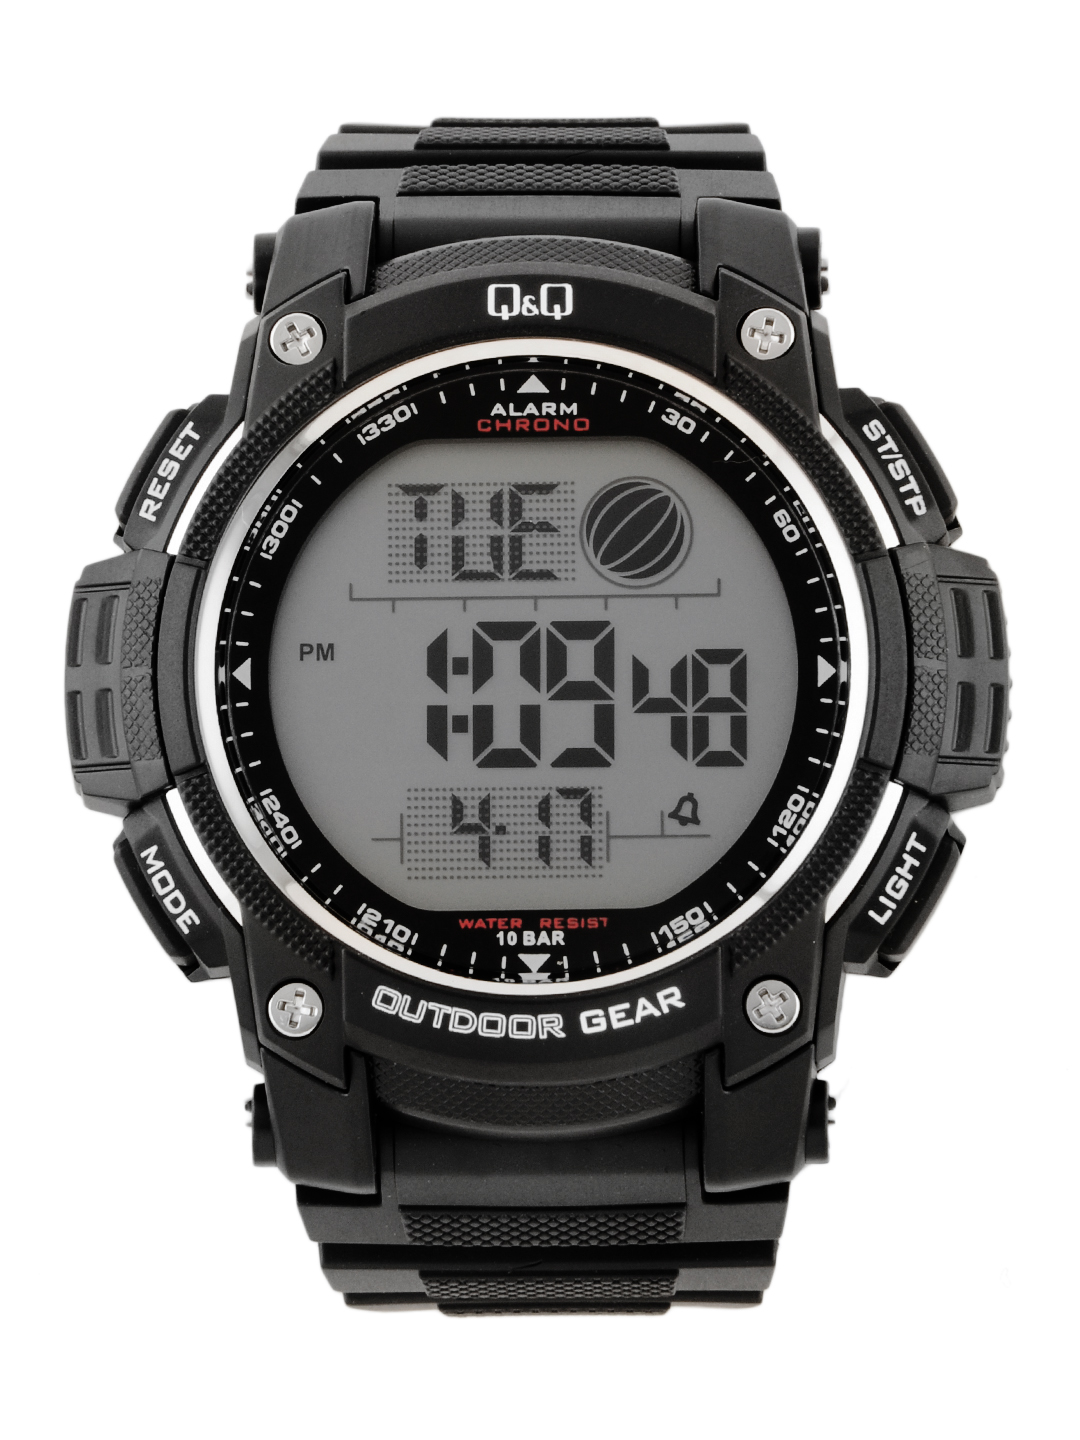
Q&Q Men Black Digital Watch M119J001Y
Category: Accessories / Watches / Watches
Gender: Men
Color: Black
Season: Winter 2016
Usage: Casual